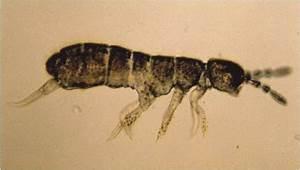
spider